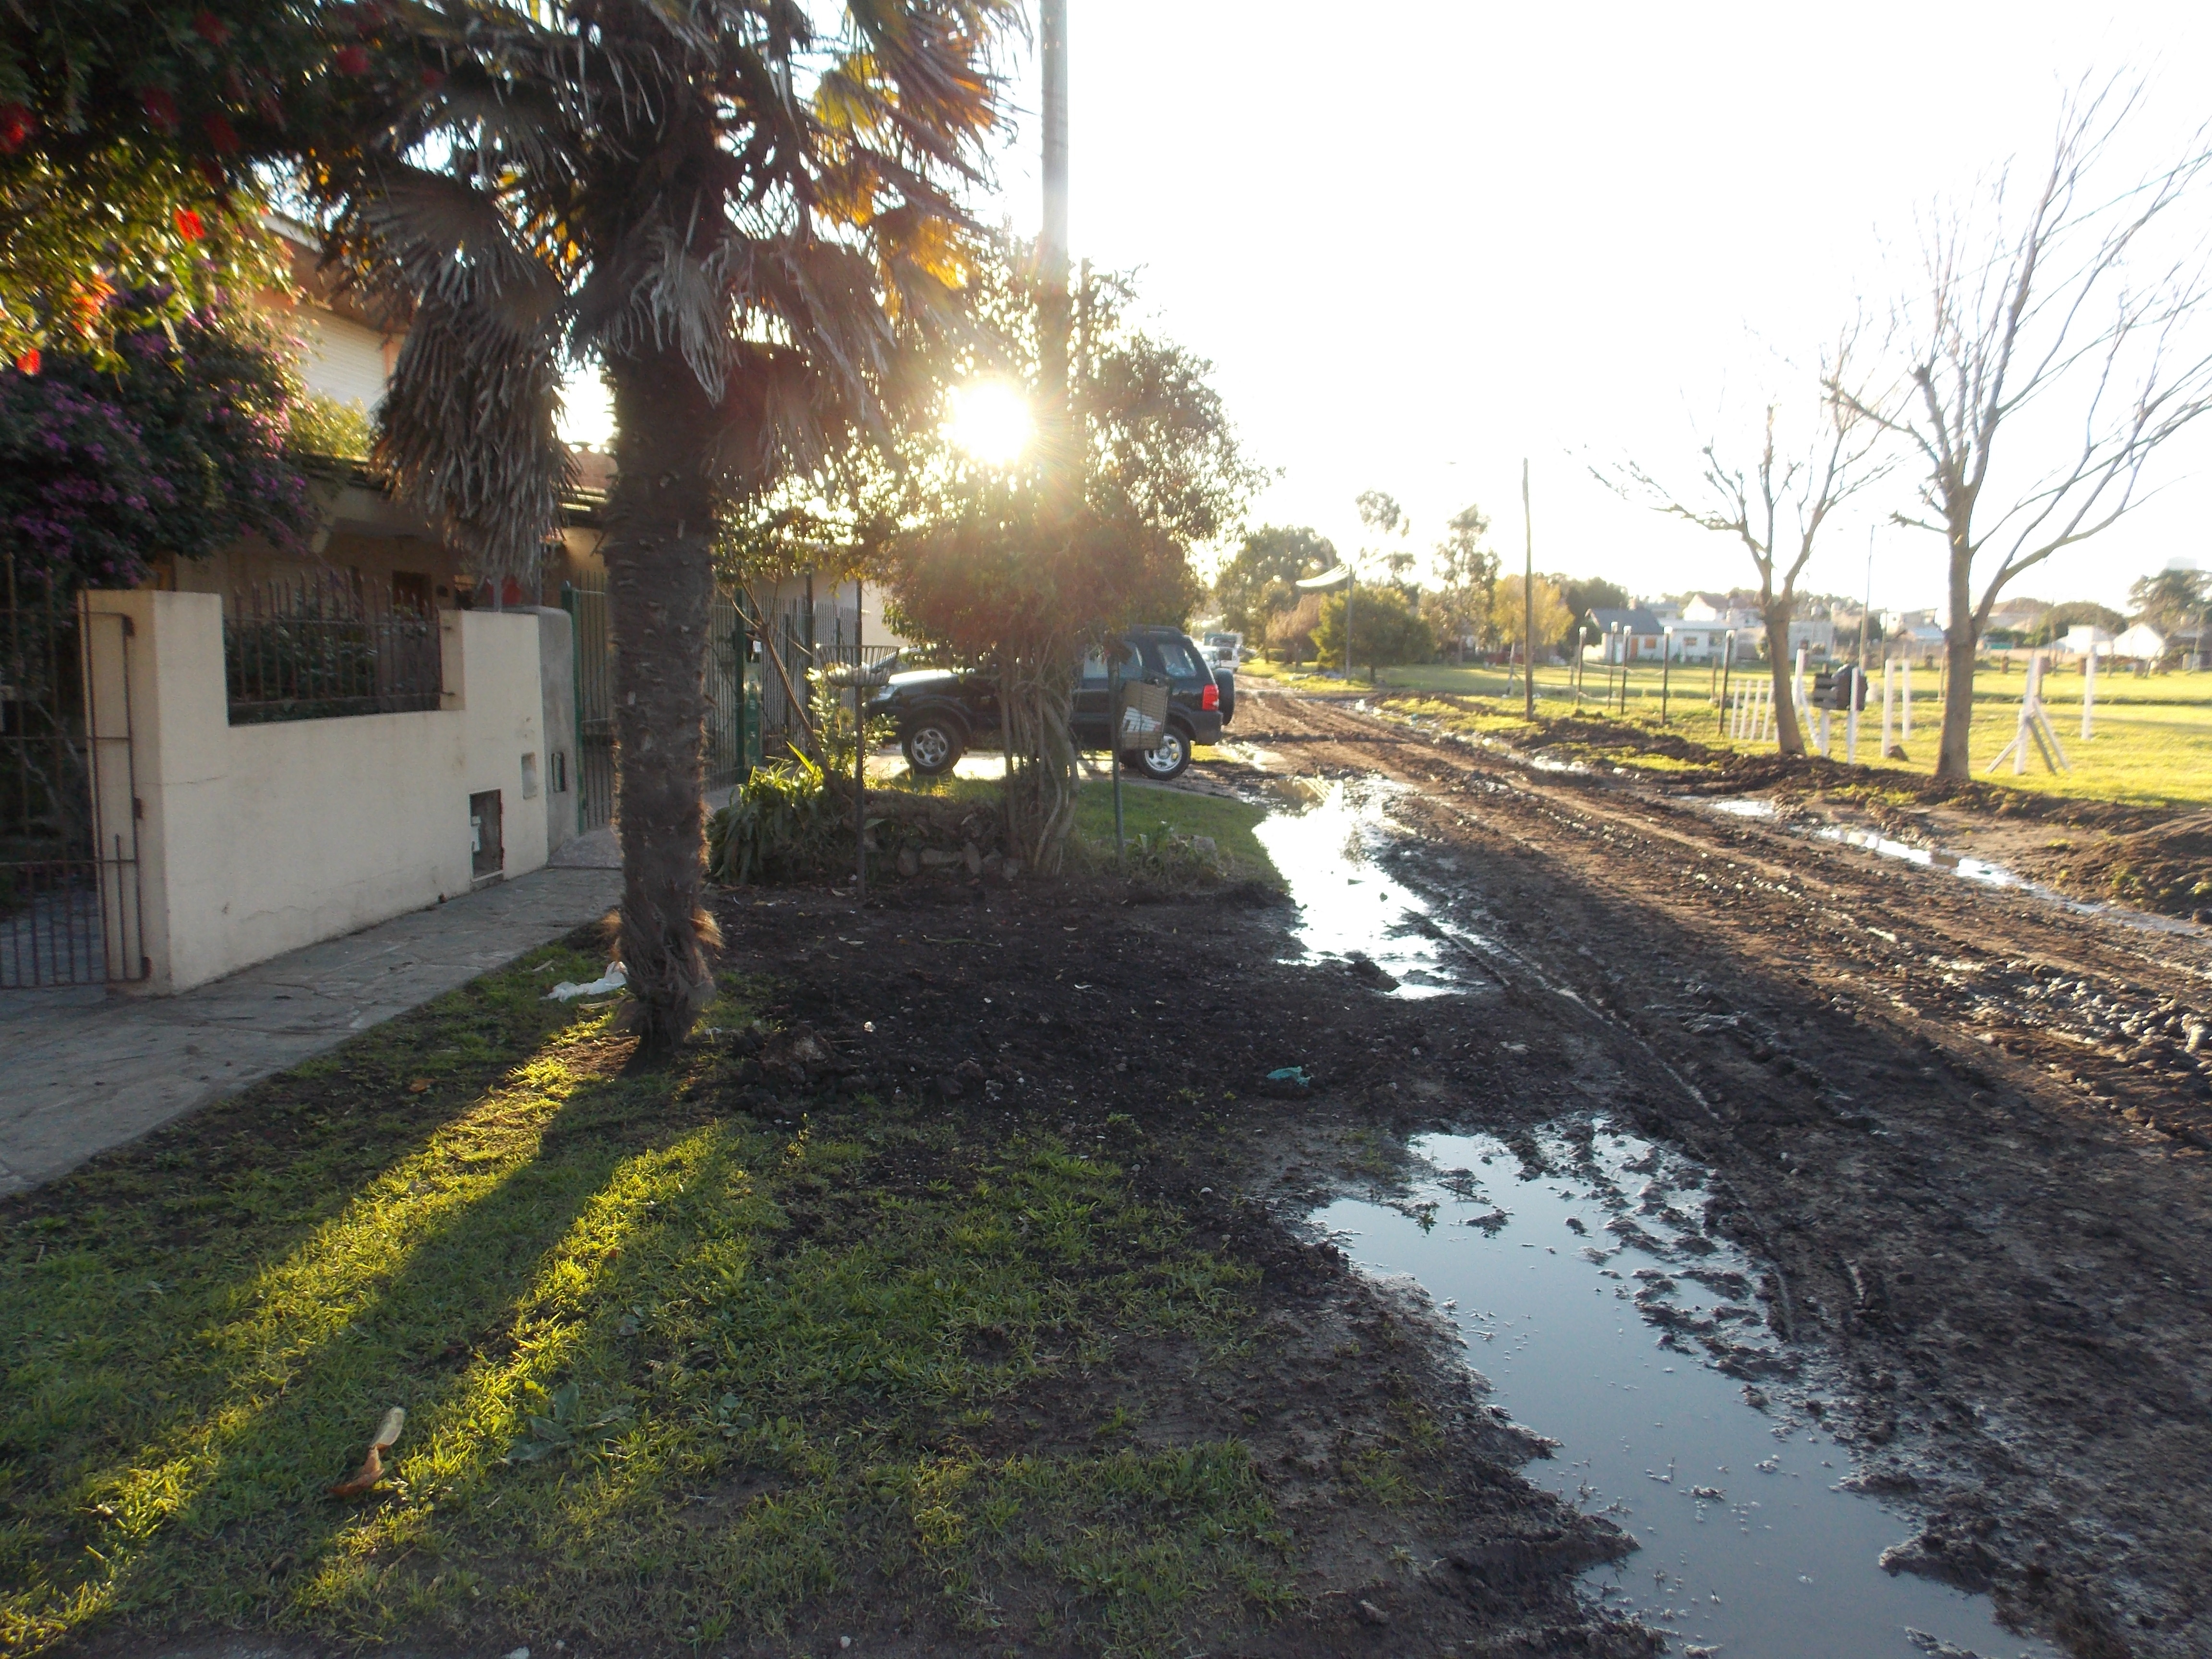
tree, road, asphalt, suburb, waterway, yard, neighbourhood, road surface, residential area